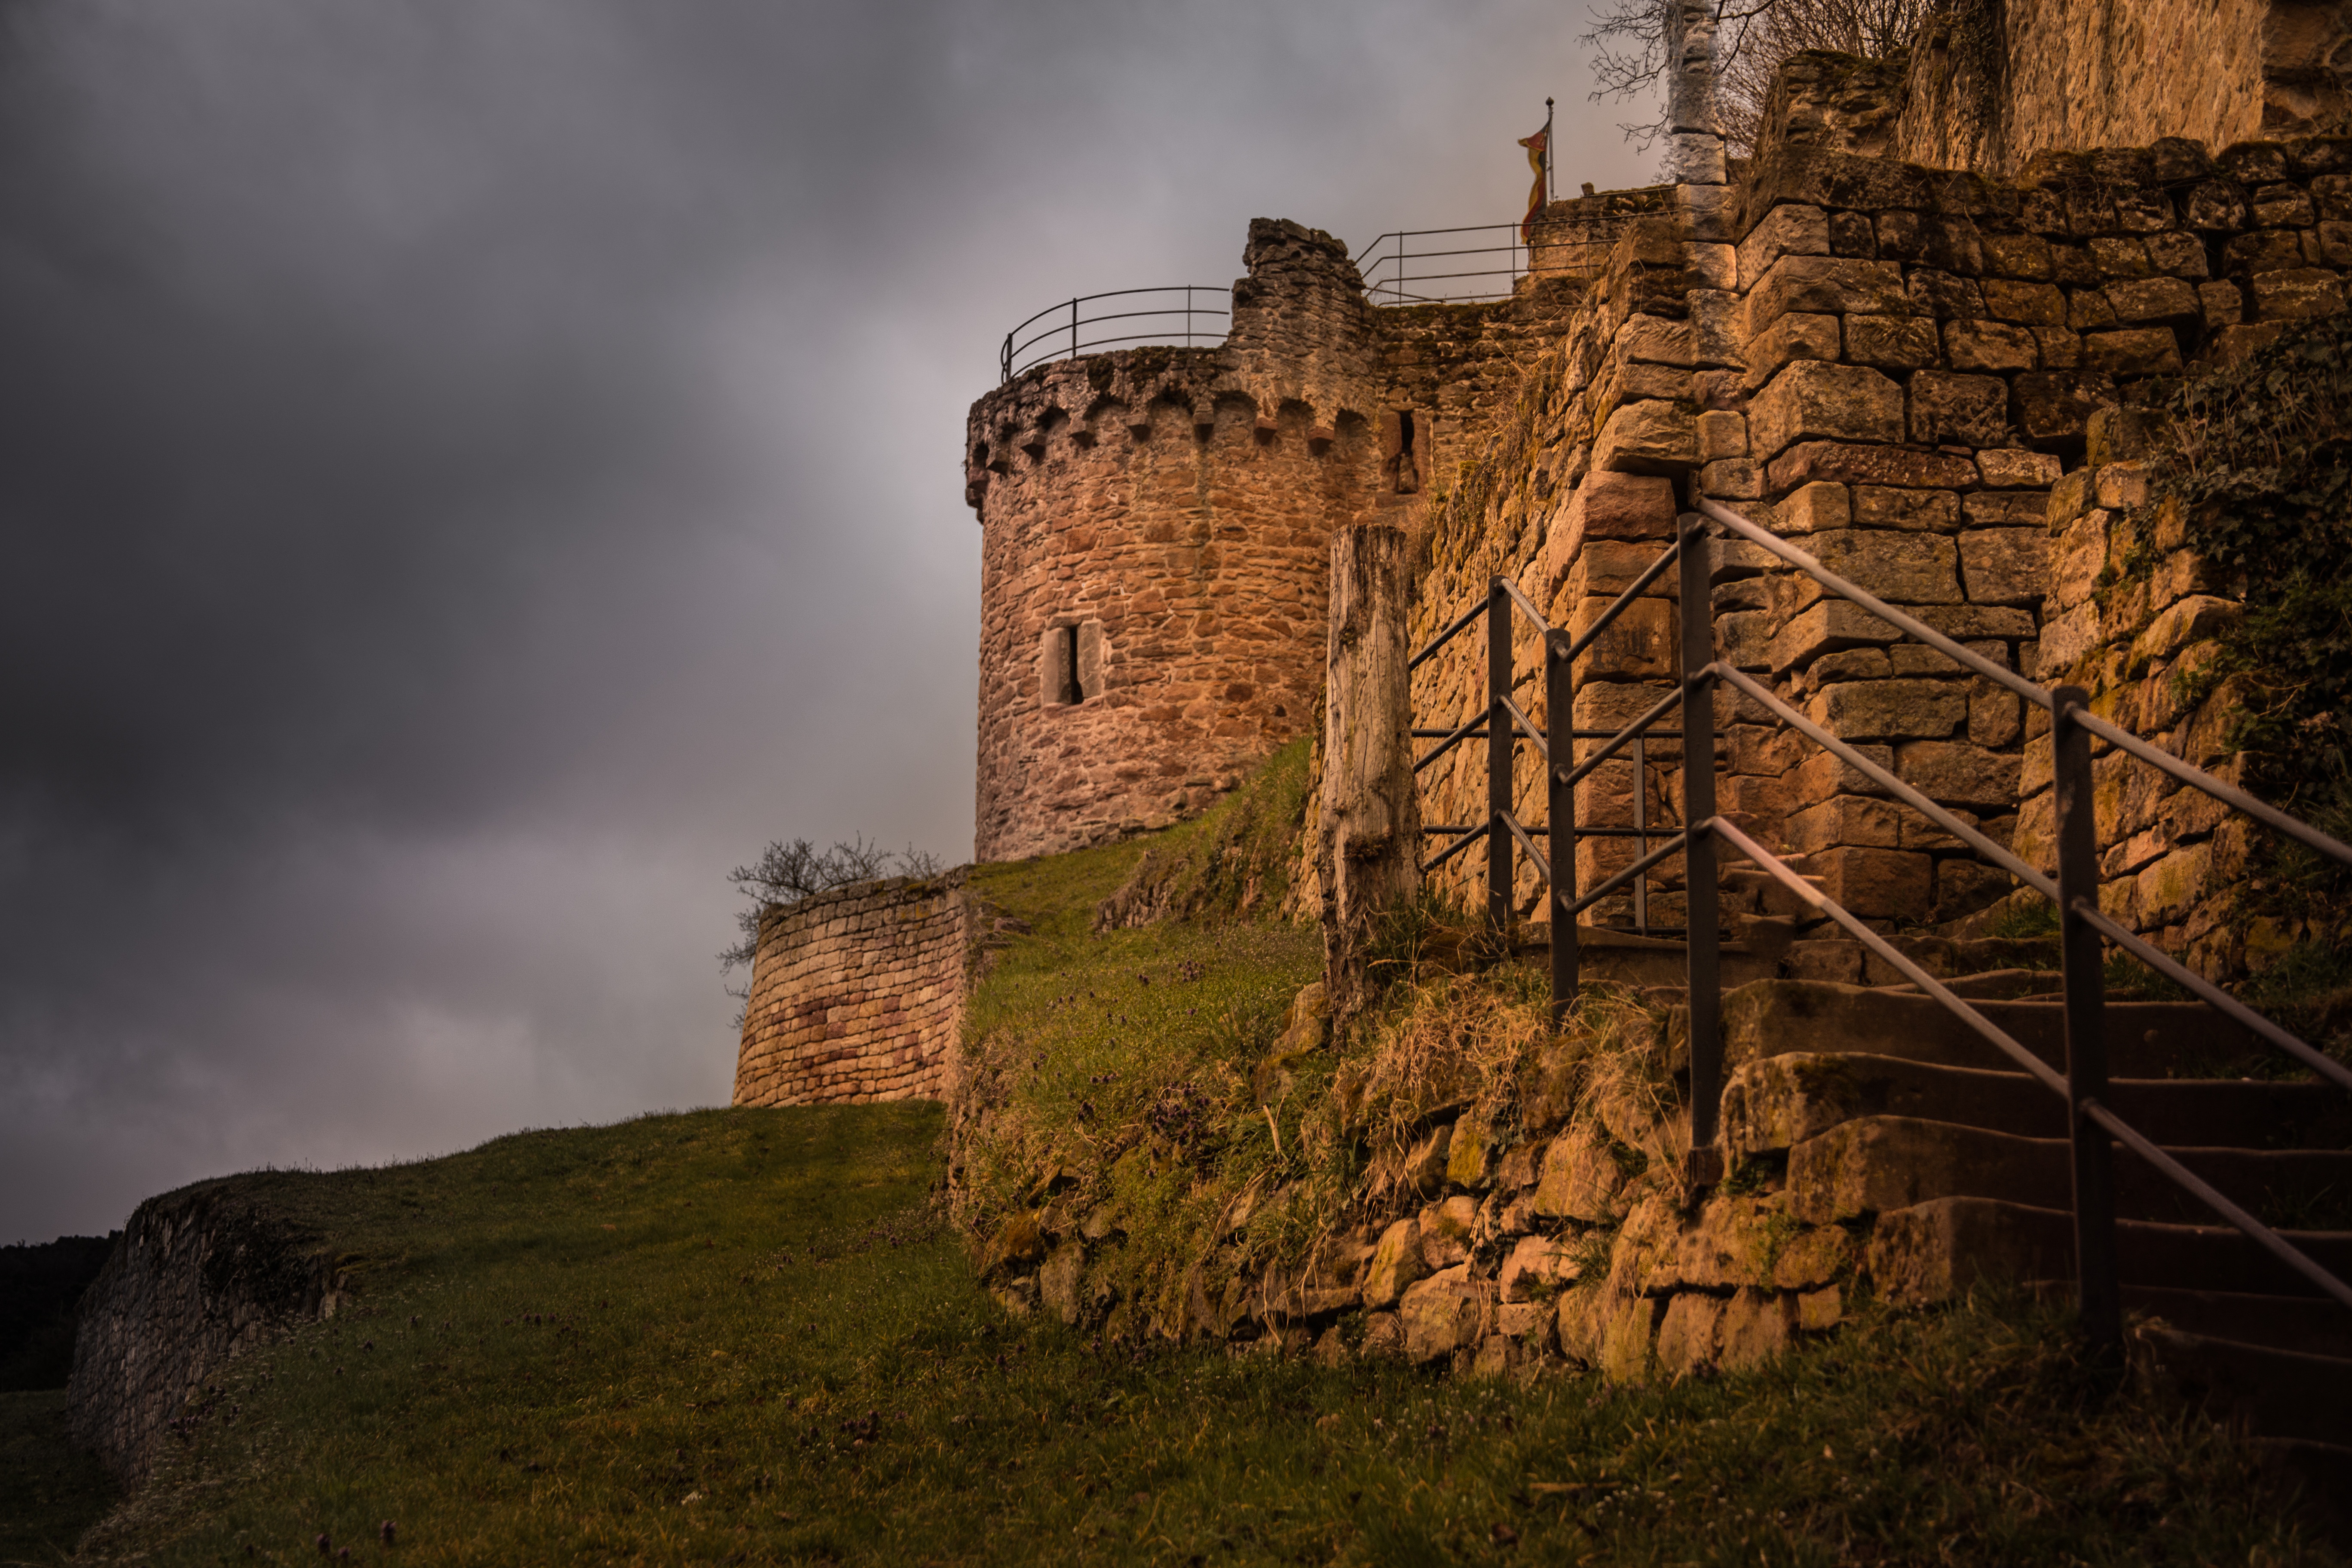
rock, building, wall, castle, fortification, terrain, fortress, temple, ruins, monastery, middle ages, rhine, hdr image, ancient history, ruins of castle